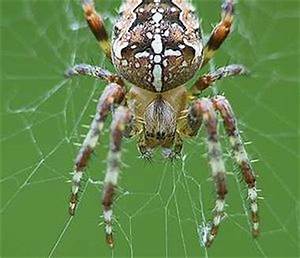
Label: ragno